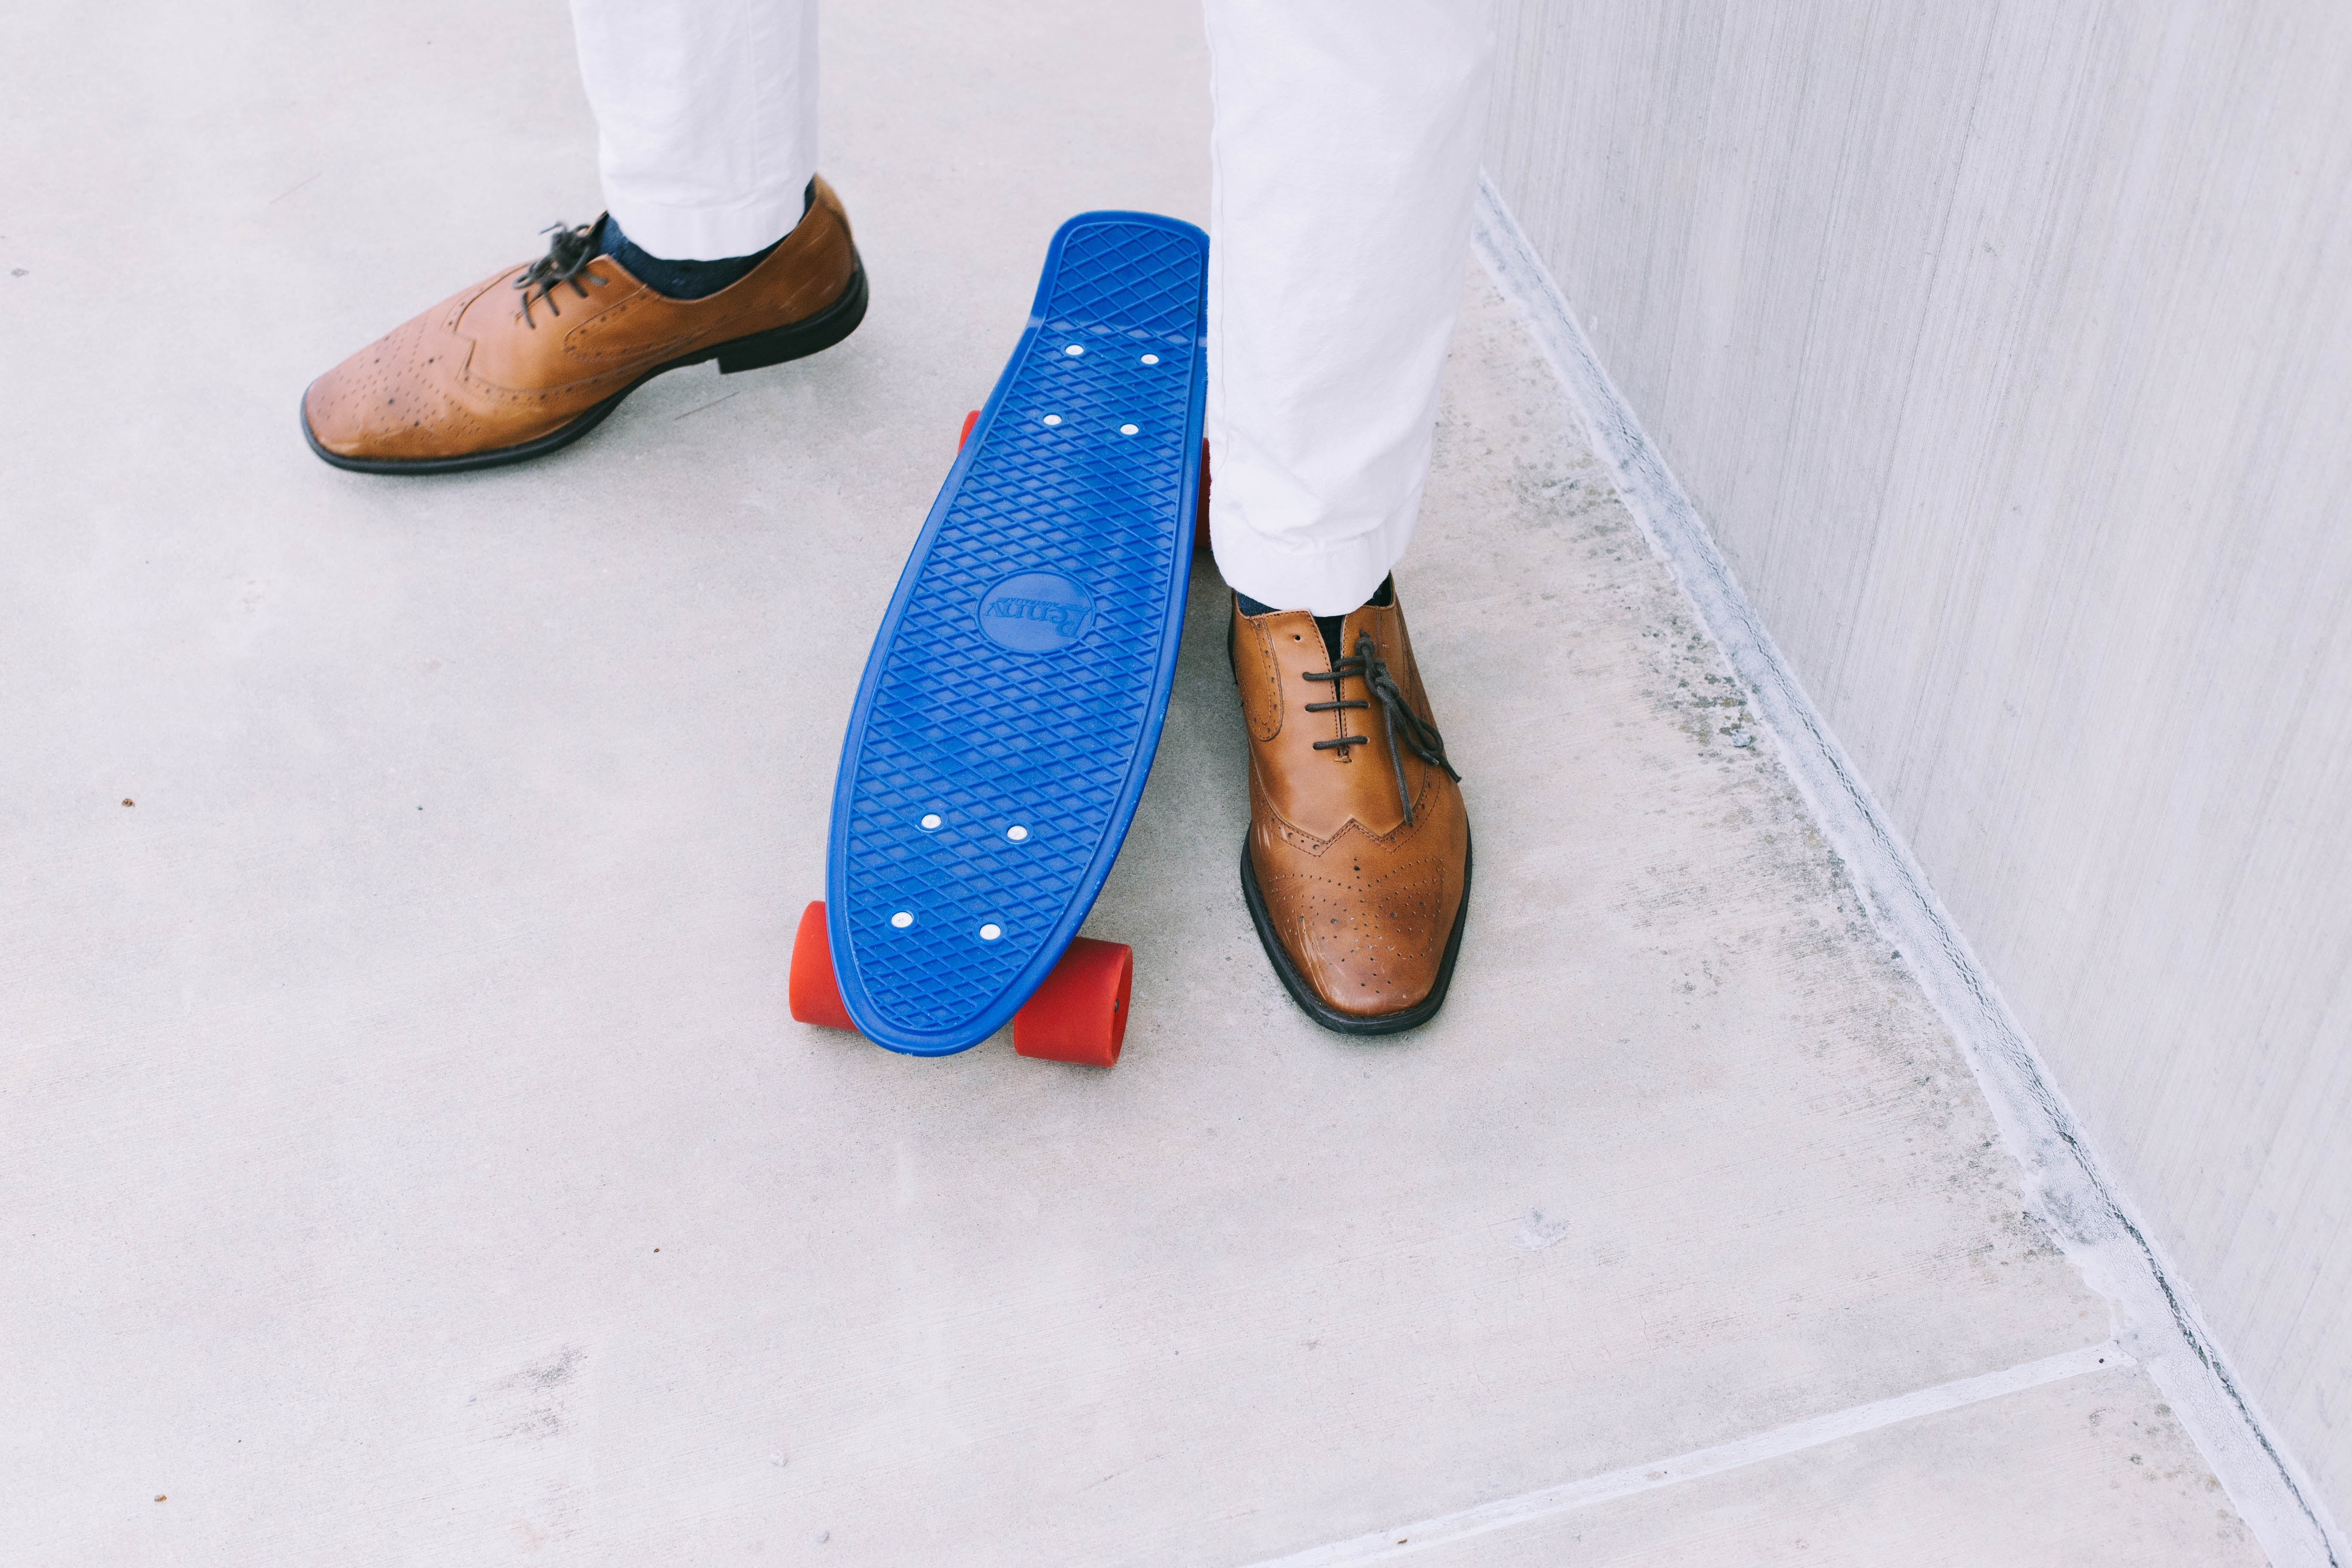
shoe, ankle, cool image, footwear, cool photo, flooring, product design, outdoor shoe, human leg